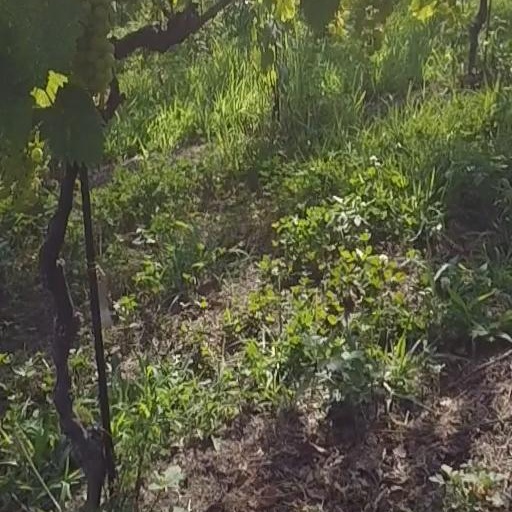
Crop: grape